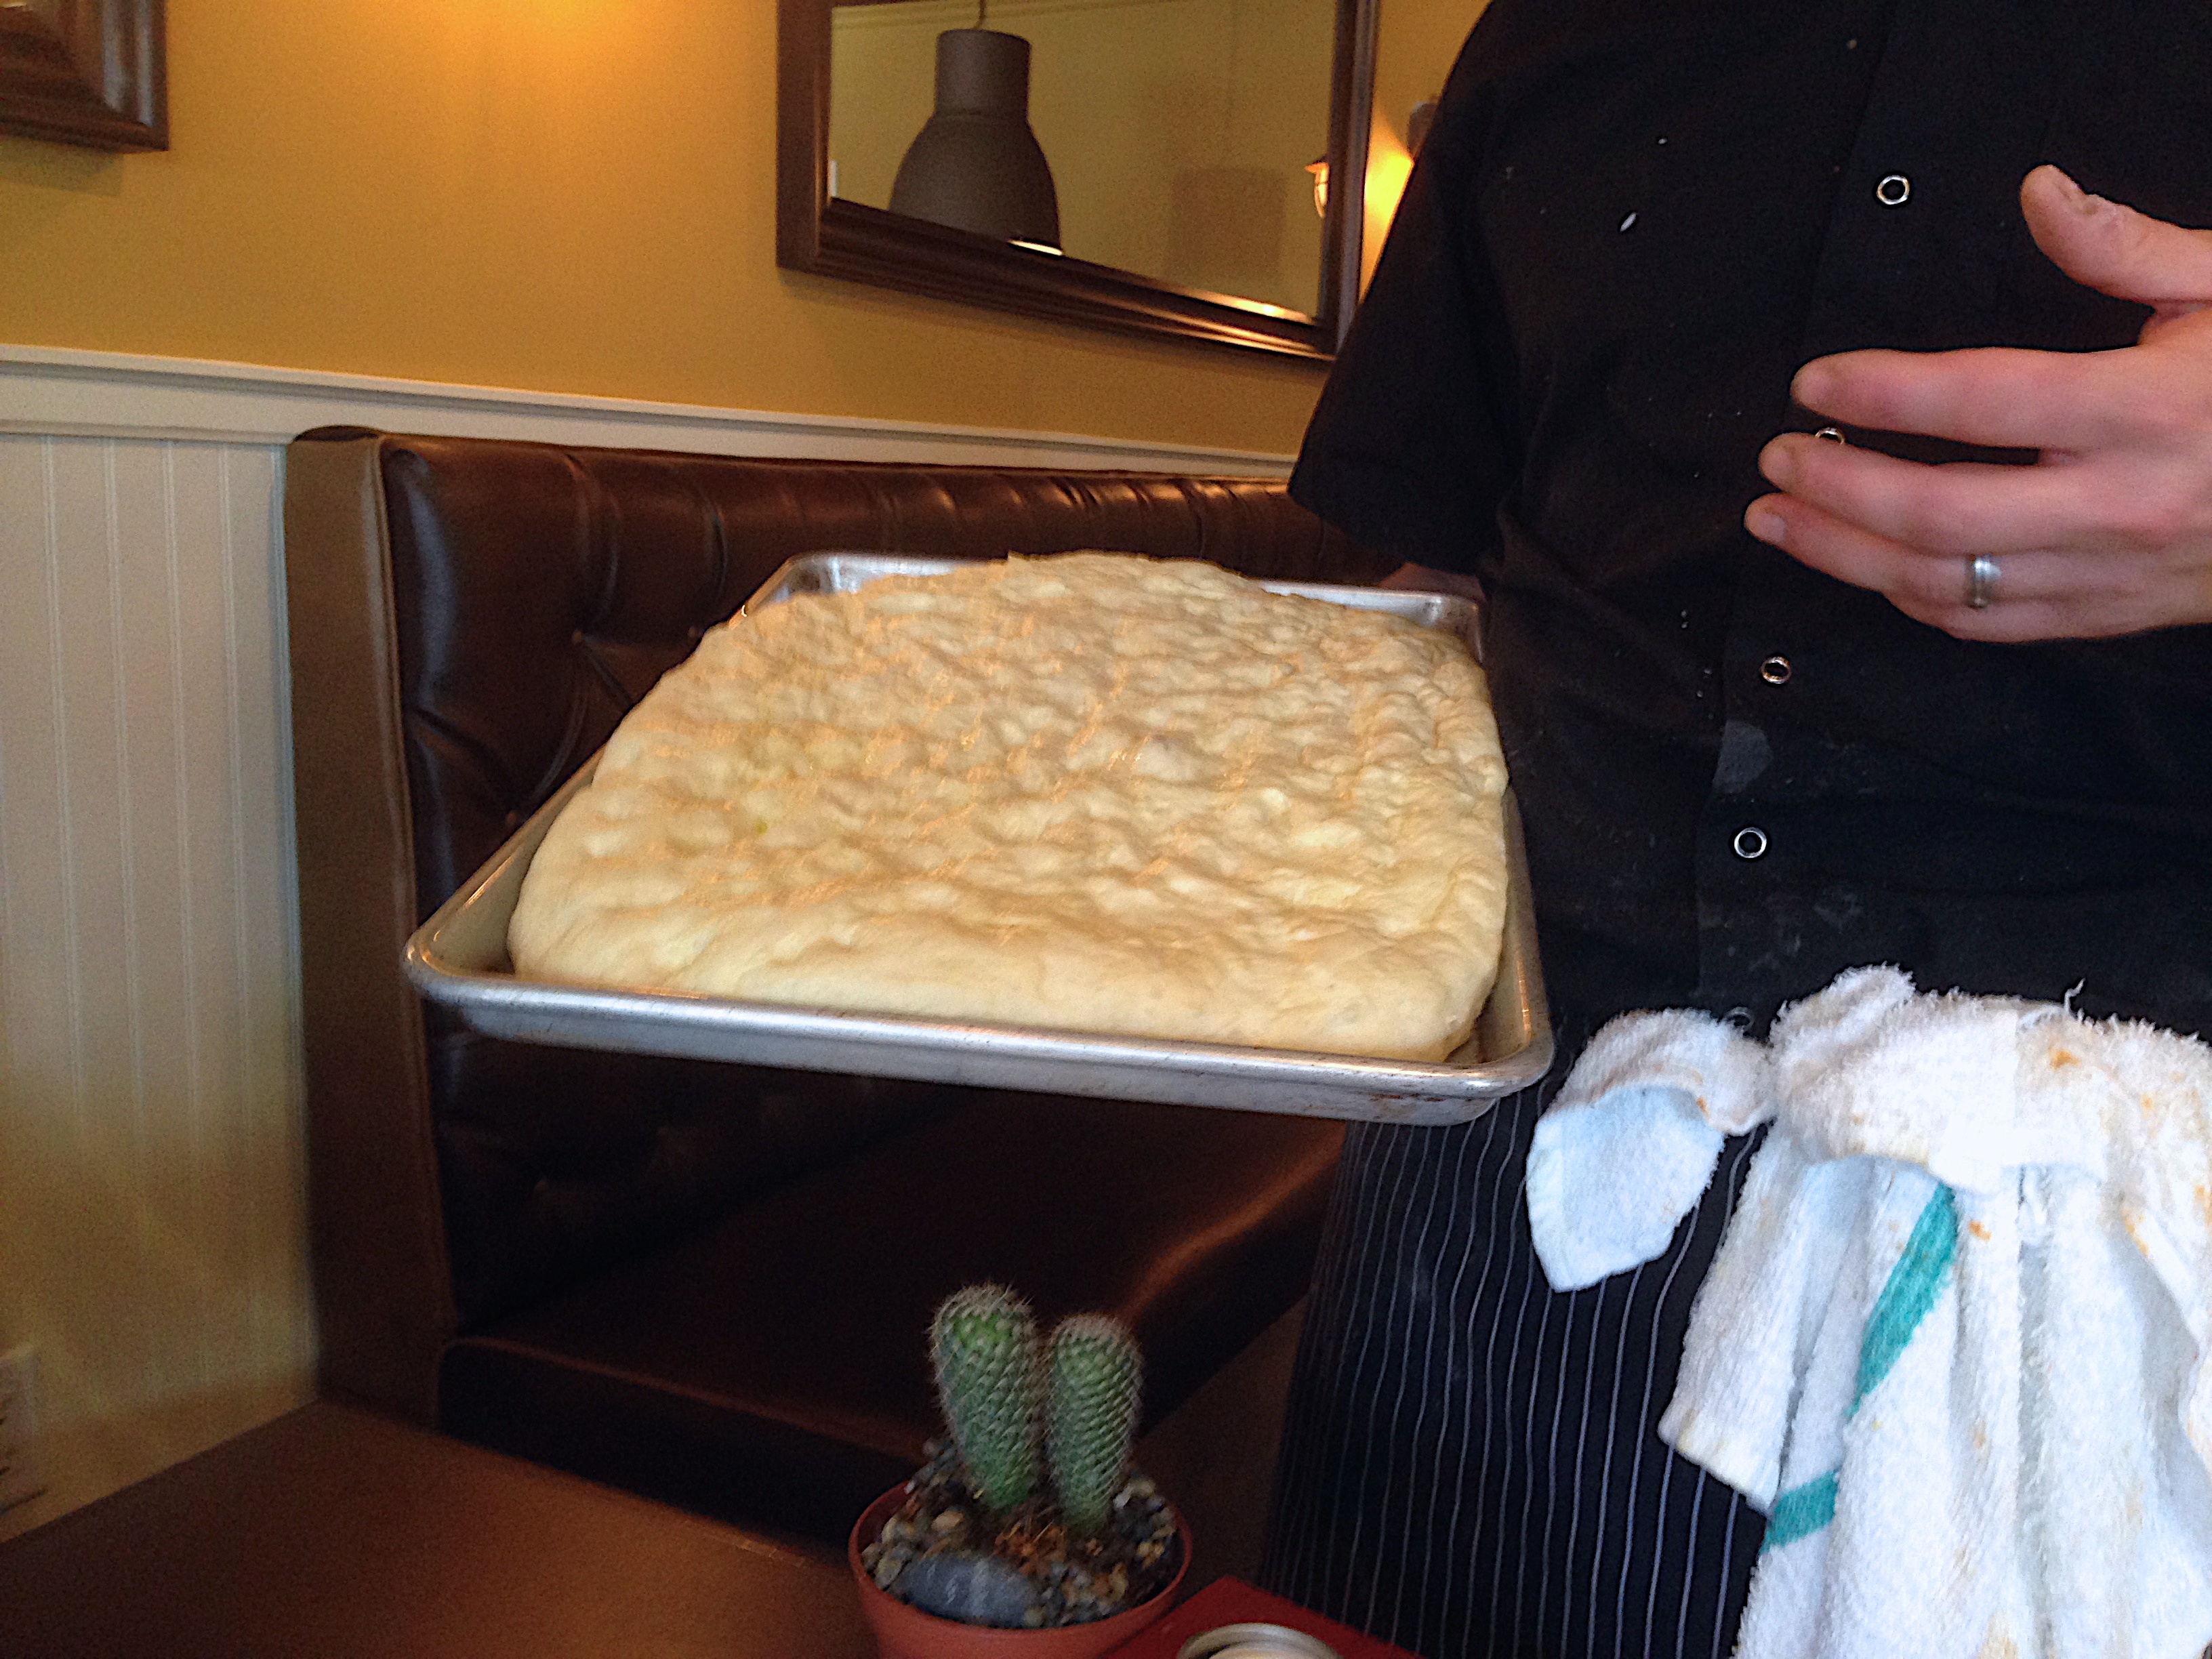
meal, food, cooking, baking, bread